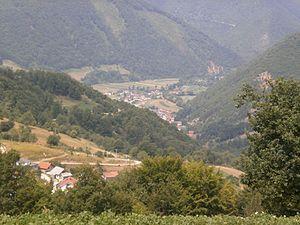
Voljevac est un village de Bosnie-Herzégovine. Il est situé dans la municipalité de Gornji Vakuf-Uskoplje, dans le canton de Bosnie centrale et dans la Fédération de Bosnie-et-Herzégovine. Selon les premiers résultats du recensement bosnien de 2013, il compte 707 habitants.